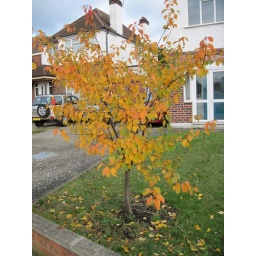
The leaves on my cherry tree have turned a lovely golden colour in the last week or two.